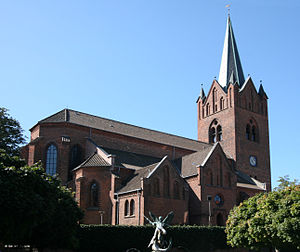
Slagelse
Slagelse er en by på Sydvestsjælland ca. 90 km fra København med 34.015 indbyggere. Det er en af Danmarks ældste byer. Byen er Sjællands ottendestørste og ligger i Slagelse Kommune, der hører under Region Sjælland.